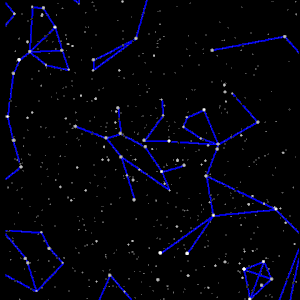
Le Loup est le nom donné à une petite constellation de l'hémisphère Sud, située en dessous de la constellation de la Balance, à l'ouest de la constellation du Scorpion et à l'est de la constellation du Centaure.
La Règle est une constellation de l'hémisphère sud faiblement visible.